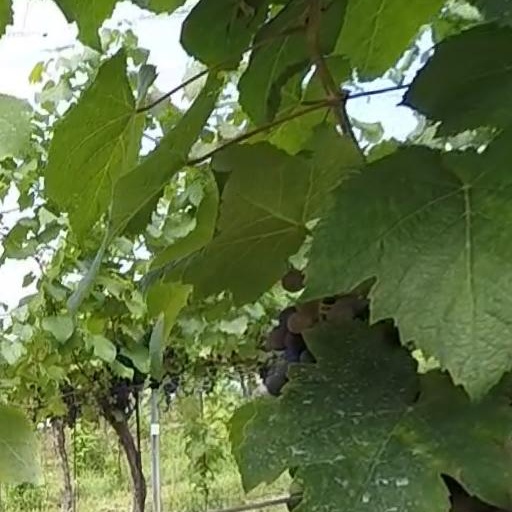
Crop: grape